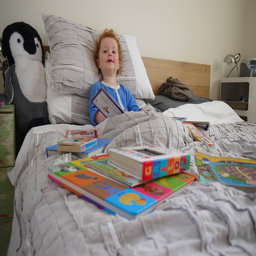
A little girl that is laying down with a book.
A young child lays in bed with a bunch of different books.
A boy laying in bed with books and games on top of it.
A child laying in bed holding a book.
A boy laying in bed with books and a stuffed penguin.